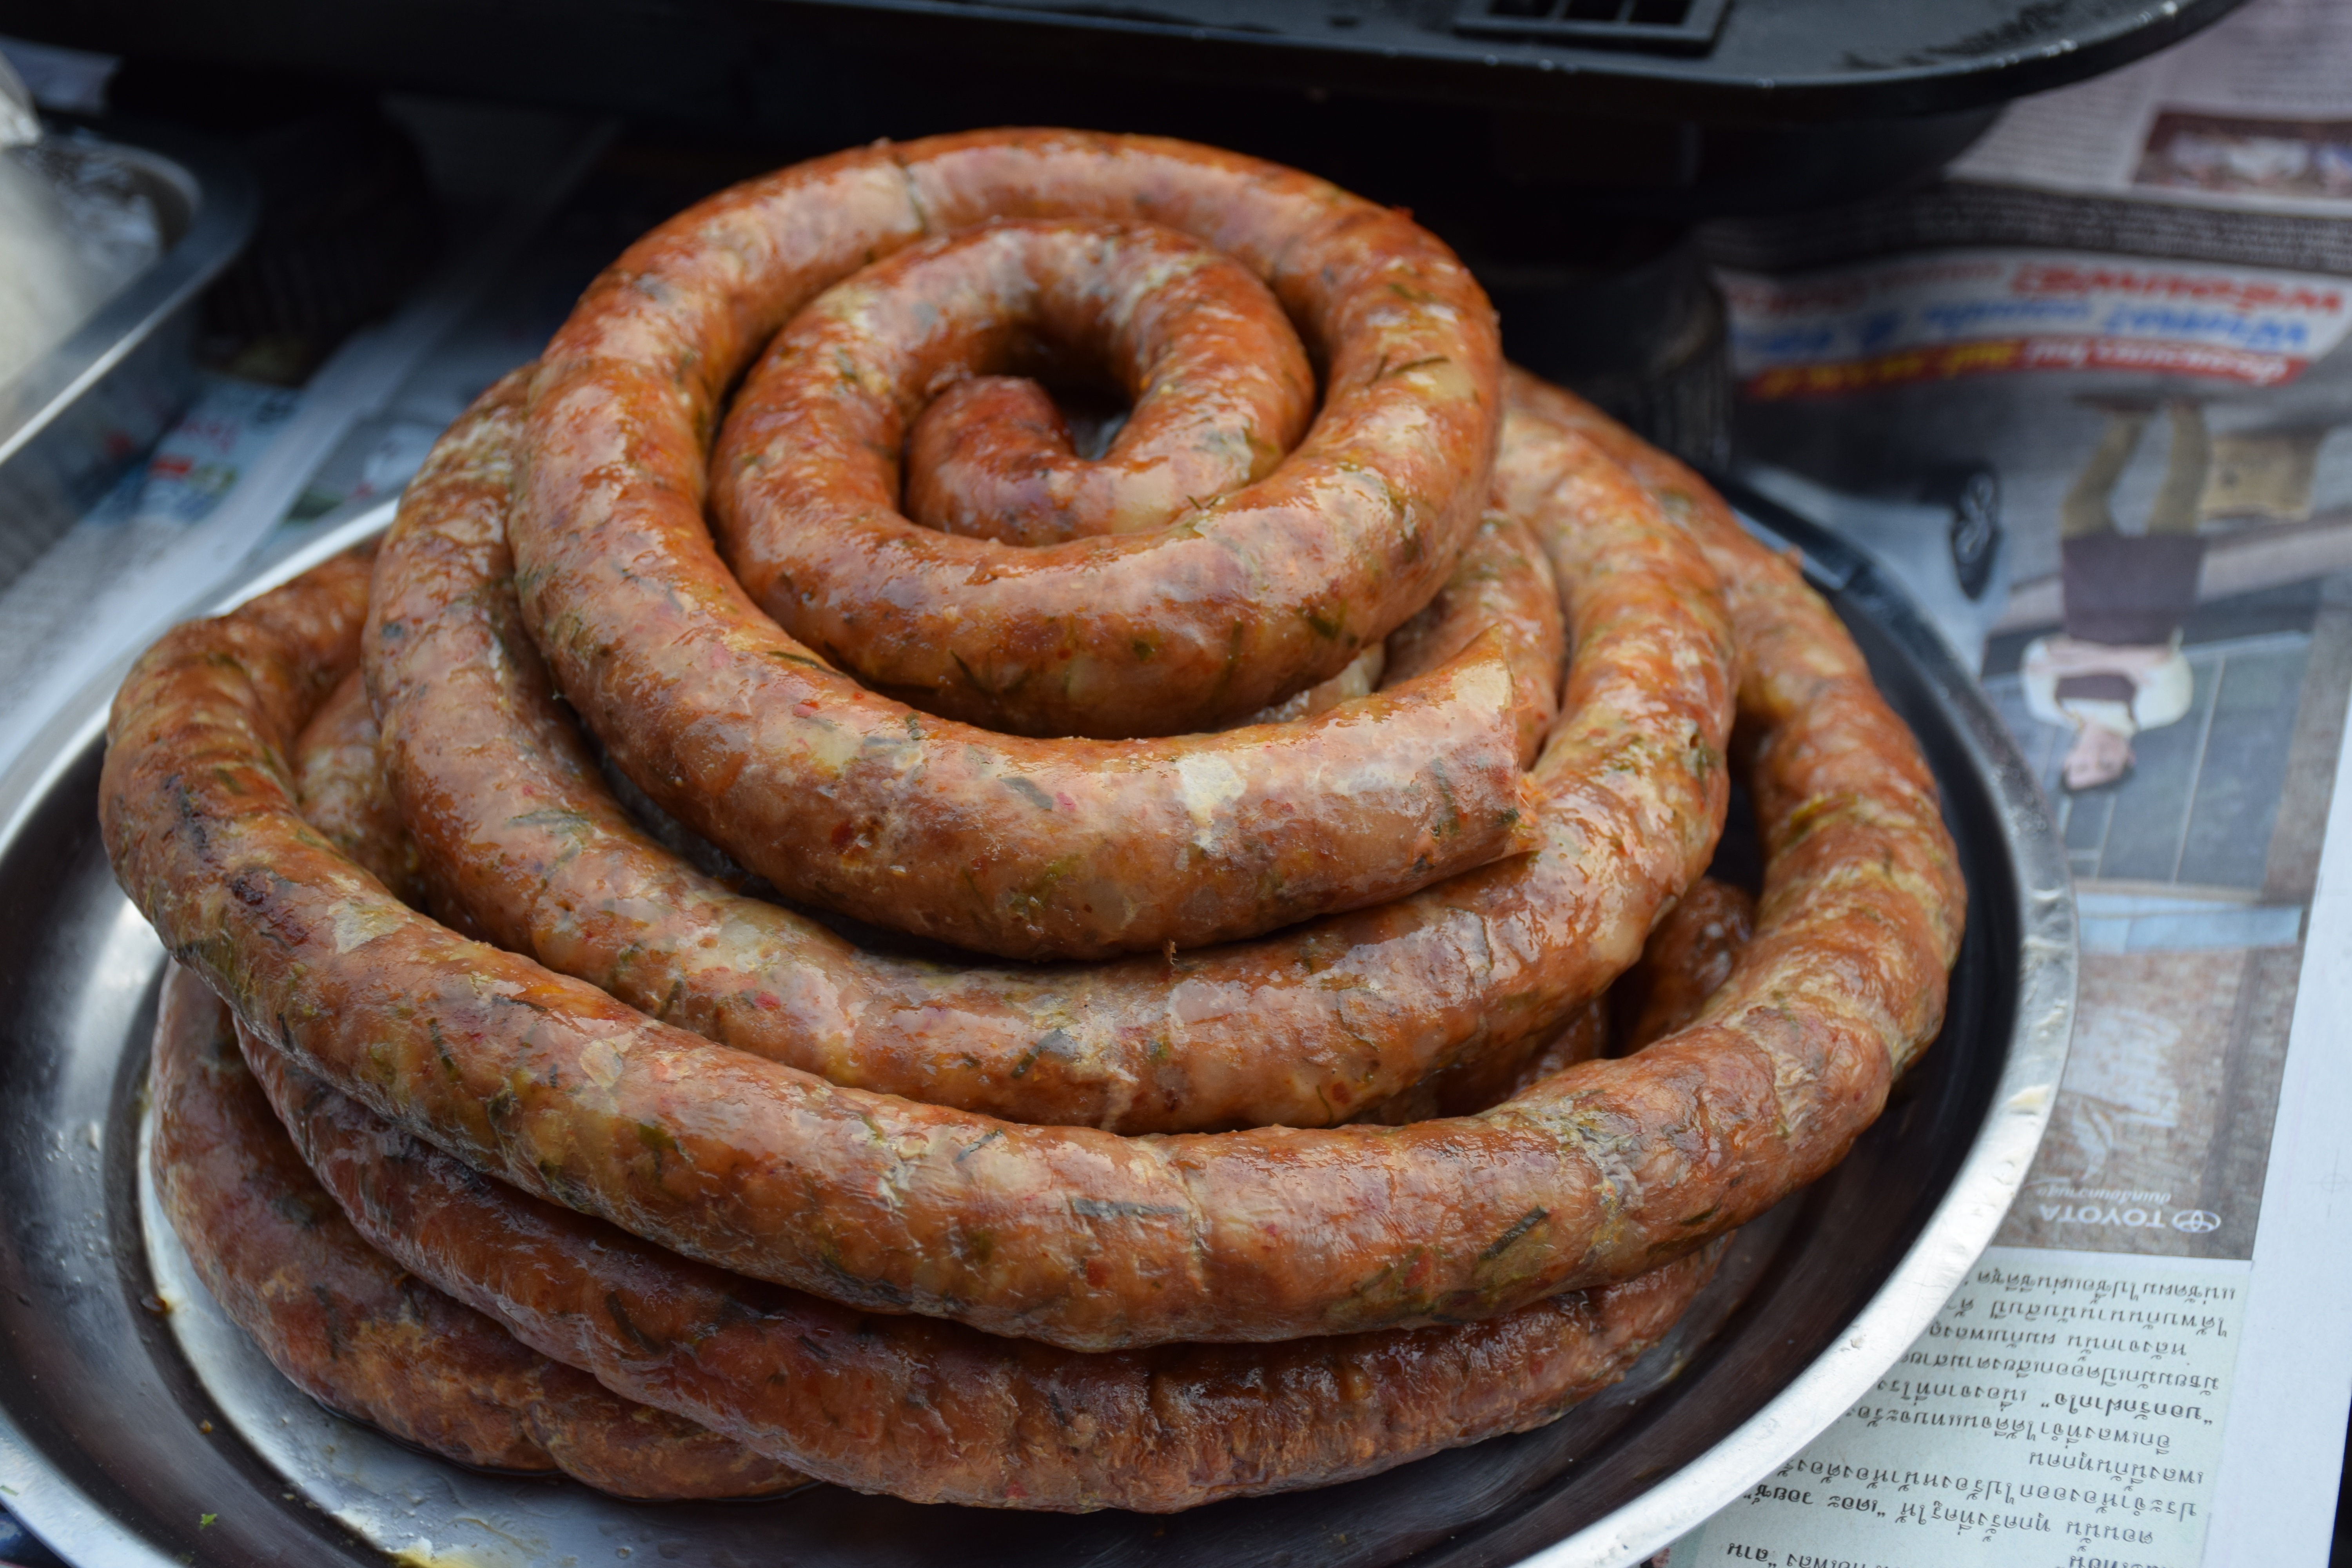
dish, food, market, meat, cuisine, sausage, bratwurst, vienna sausage, asgaew, animal source foods, kielbasa, weisswurst, breakfast sausage, boudin, italian sausage, boerewors